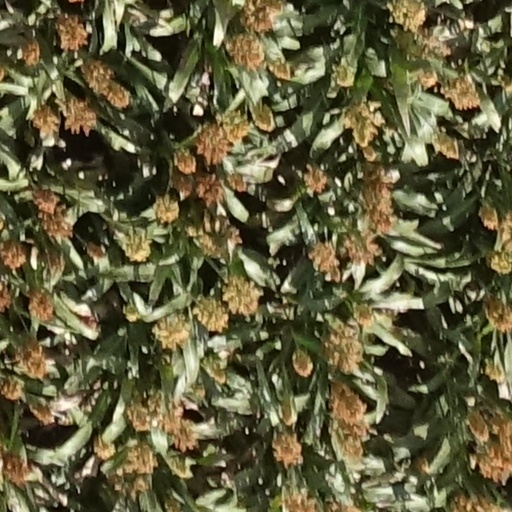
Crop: sorghum